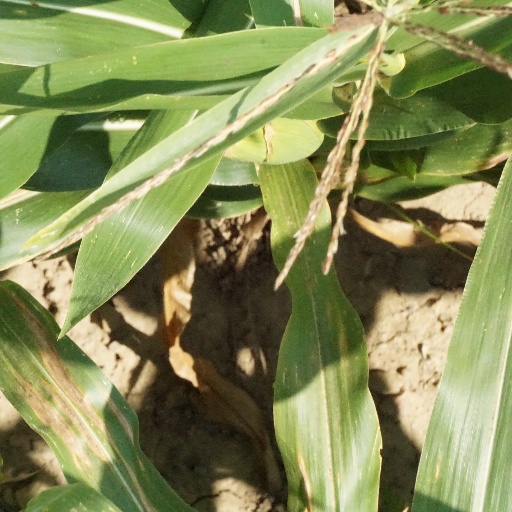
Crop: maize; corn